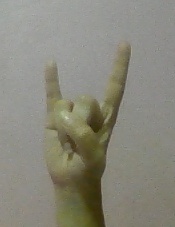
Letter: la